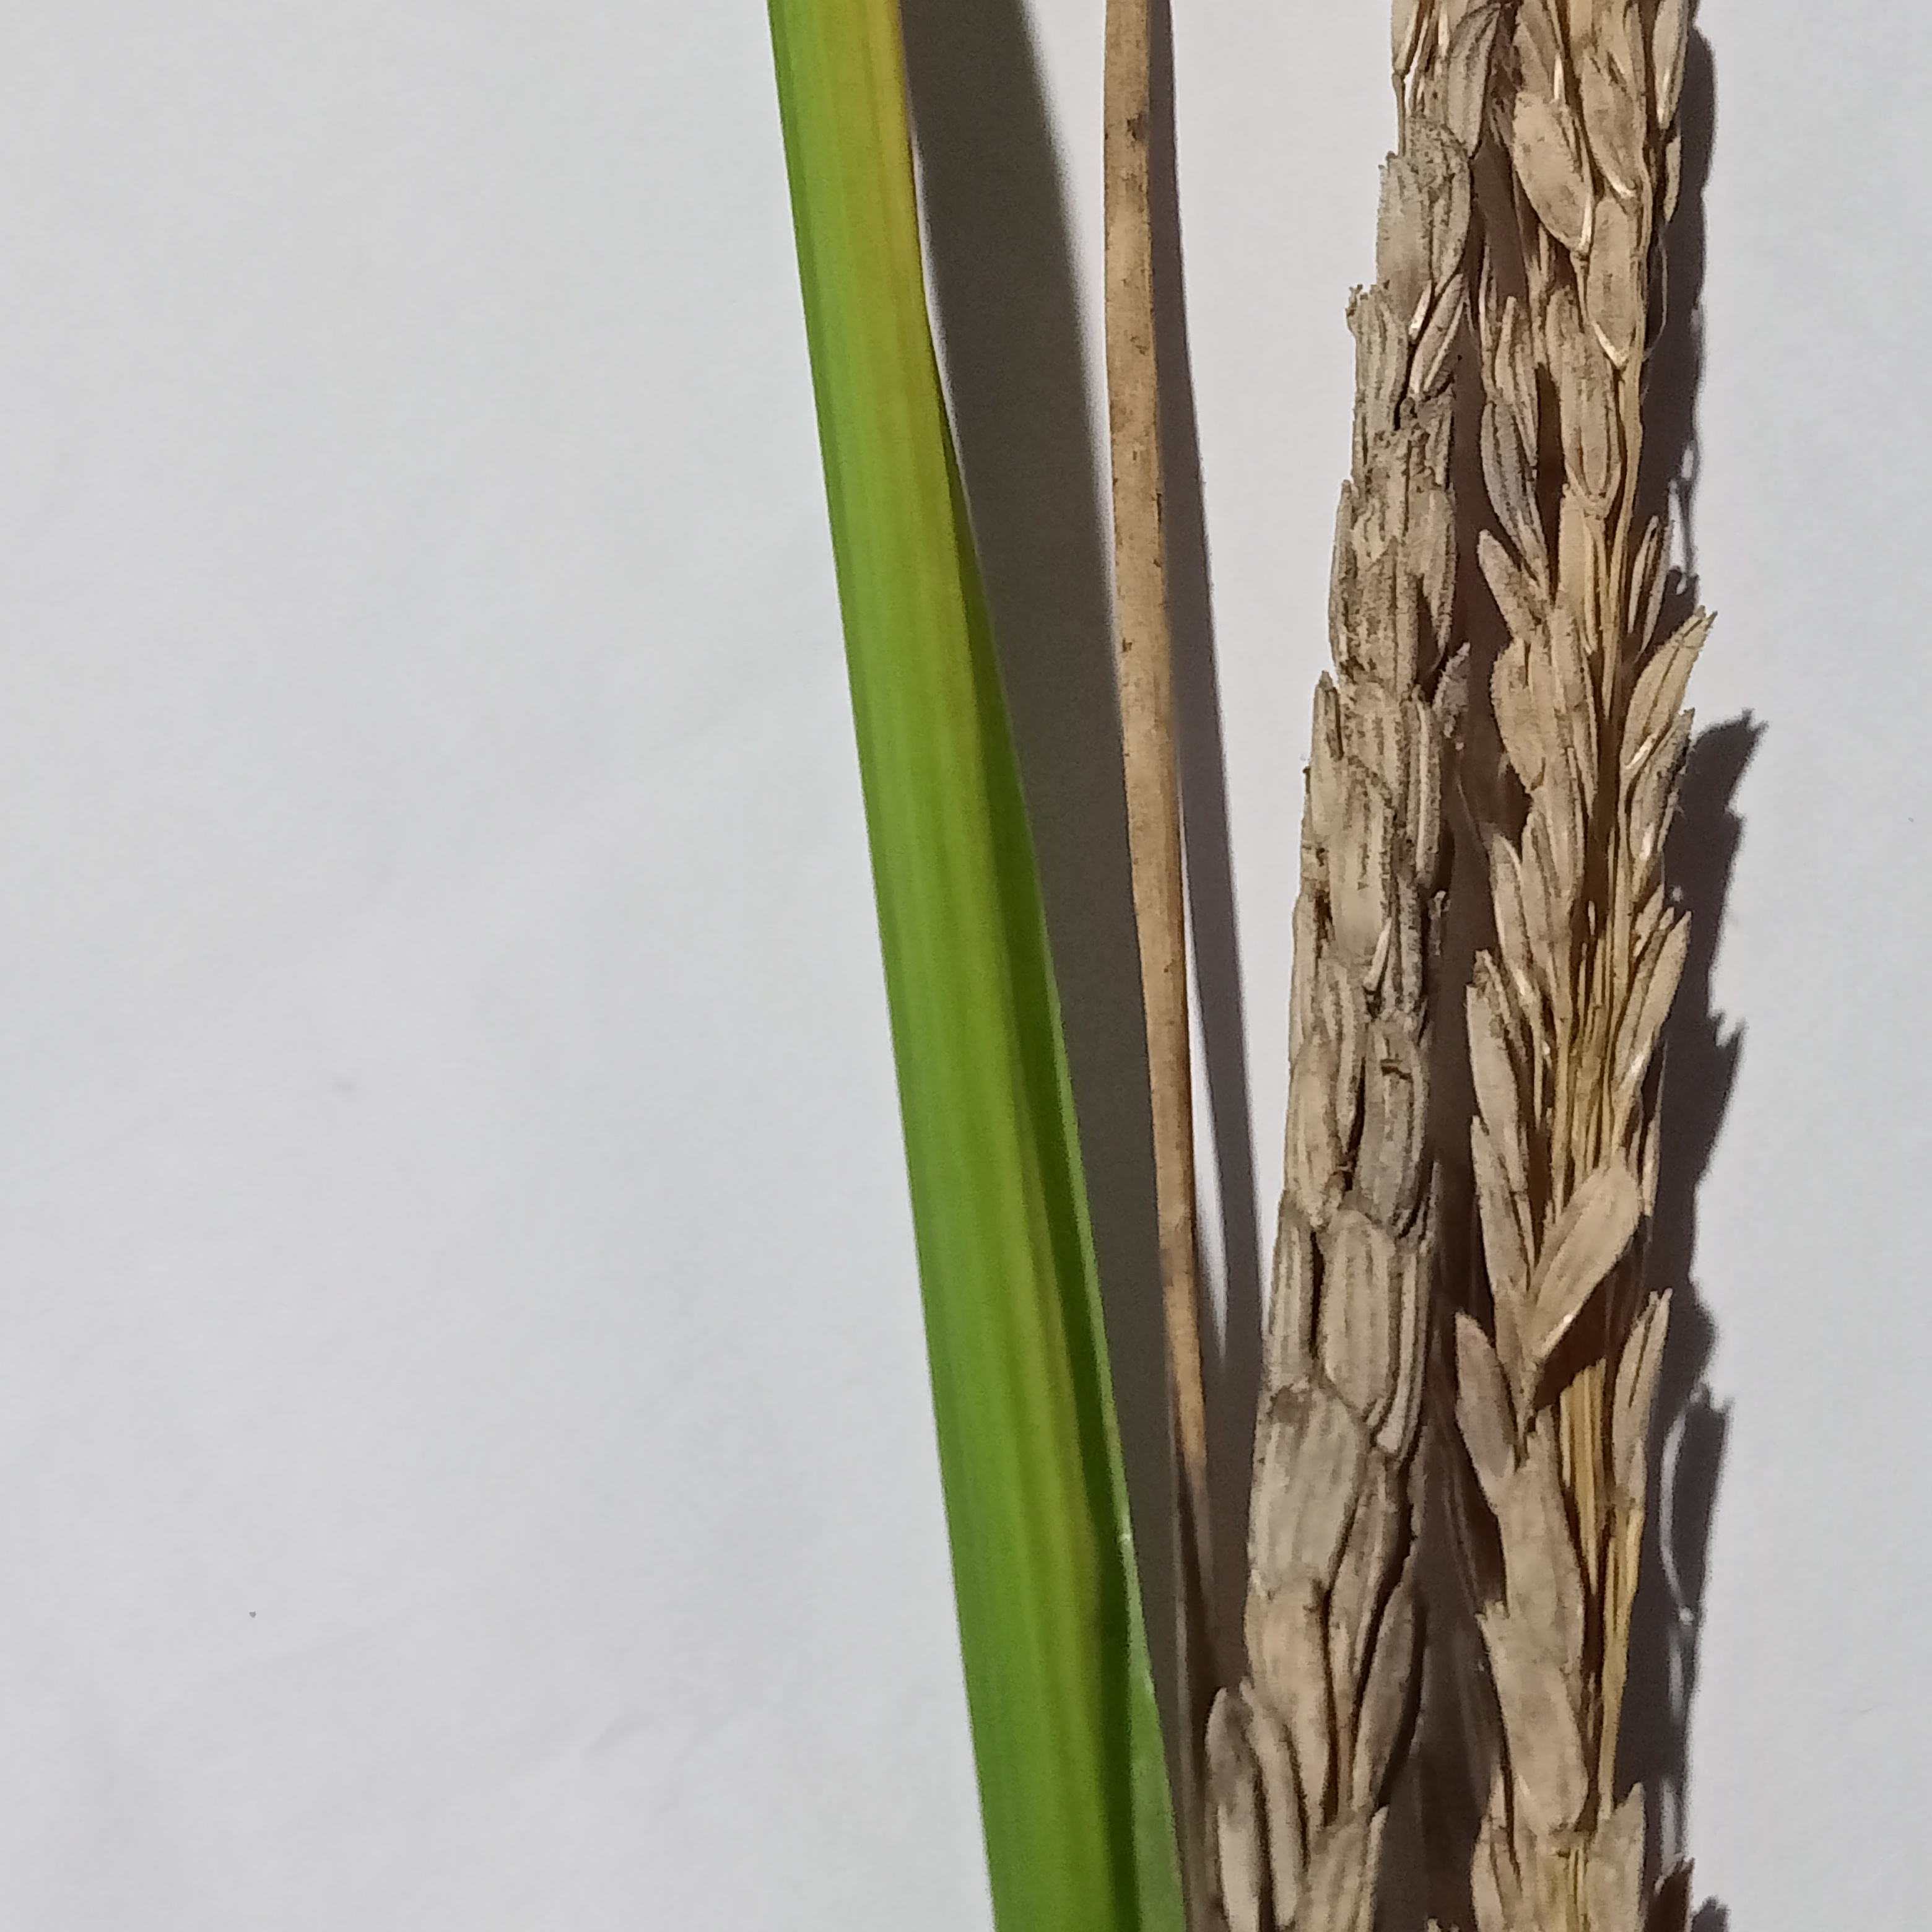
Nhãn: Bệnh Đạo ôn lá và cổ bông (Rice leaf and neck blast)